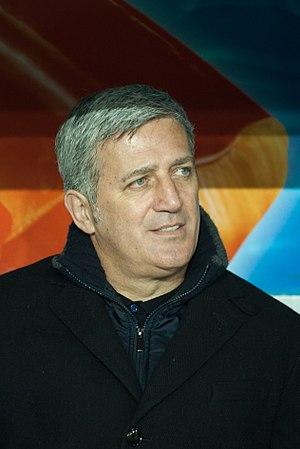
Football against poverty 2014 - Vladimir Petković
L'équipe de Suisse de football est constituée par une sélection des meilleurs joueurs suisses sous l'égide de l'Association suisse de football. Surnommée « la Nati », elle représente le pays lors des compétitions internationales.